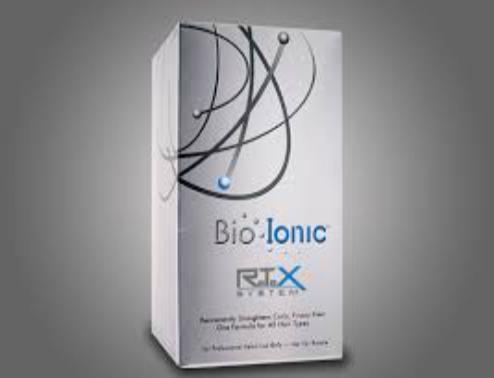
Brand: bio ionic
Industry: Necessities